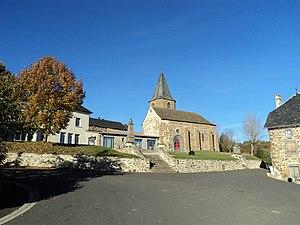
Mentières est une commune française située dans le département du Cantal, en région Auvergne-Rhône-Alpes.